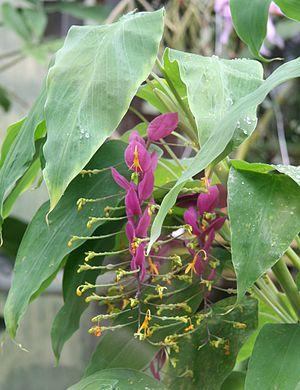
Globba est un genre de plantes de la famille des Zingiberaceae originaire de l’Asie du Sud-Est.